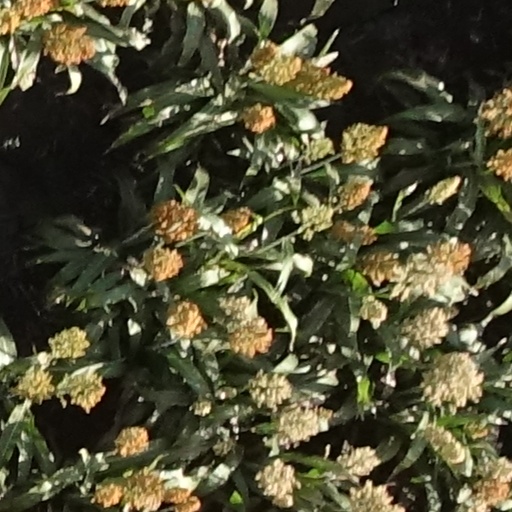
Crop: sorghum